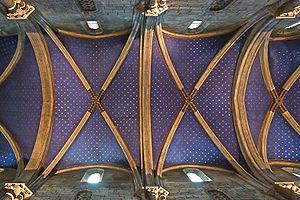
La collégiale protestante Notre-Dame de Neuchâtel est un édifice religieux du XIIᵉ siècle qui se situe sur la colline du château de Neuchâtel en Suisse. Elle surplombe la ville de Neuchâtel.